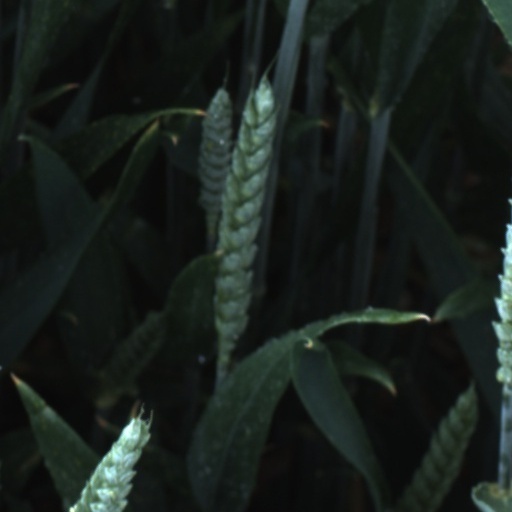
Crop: wheat